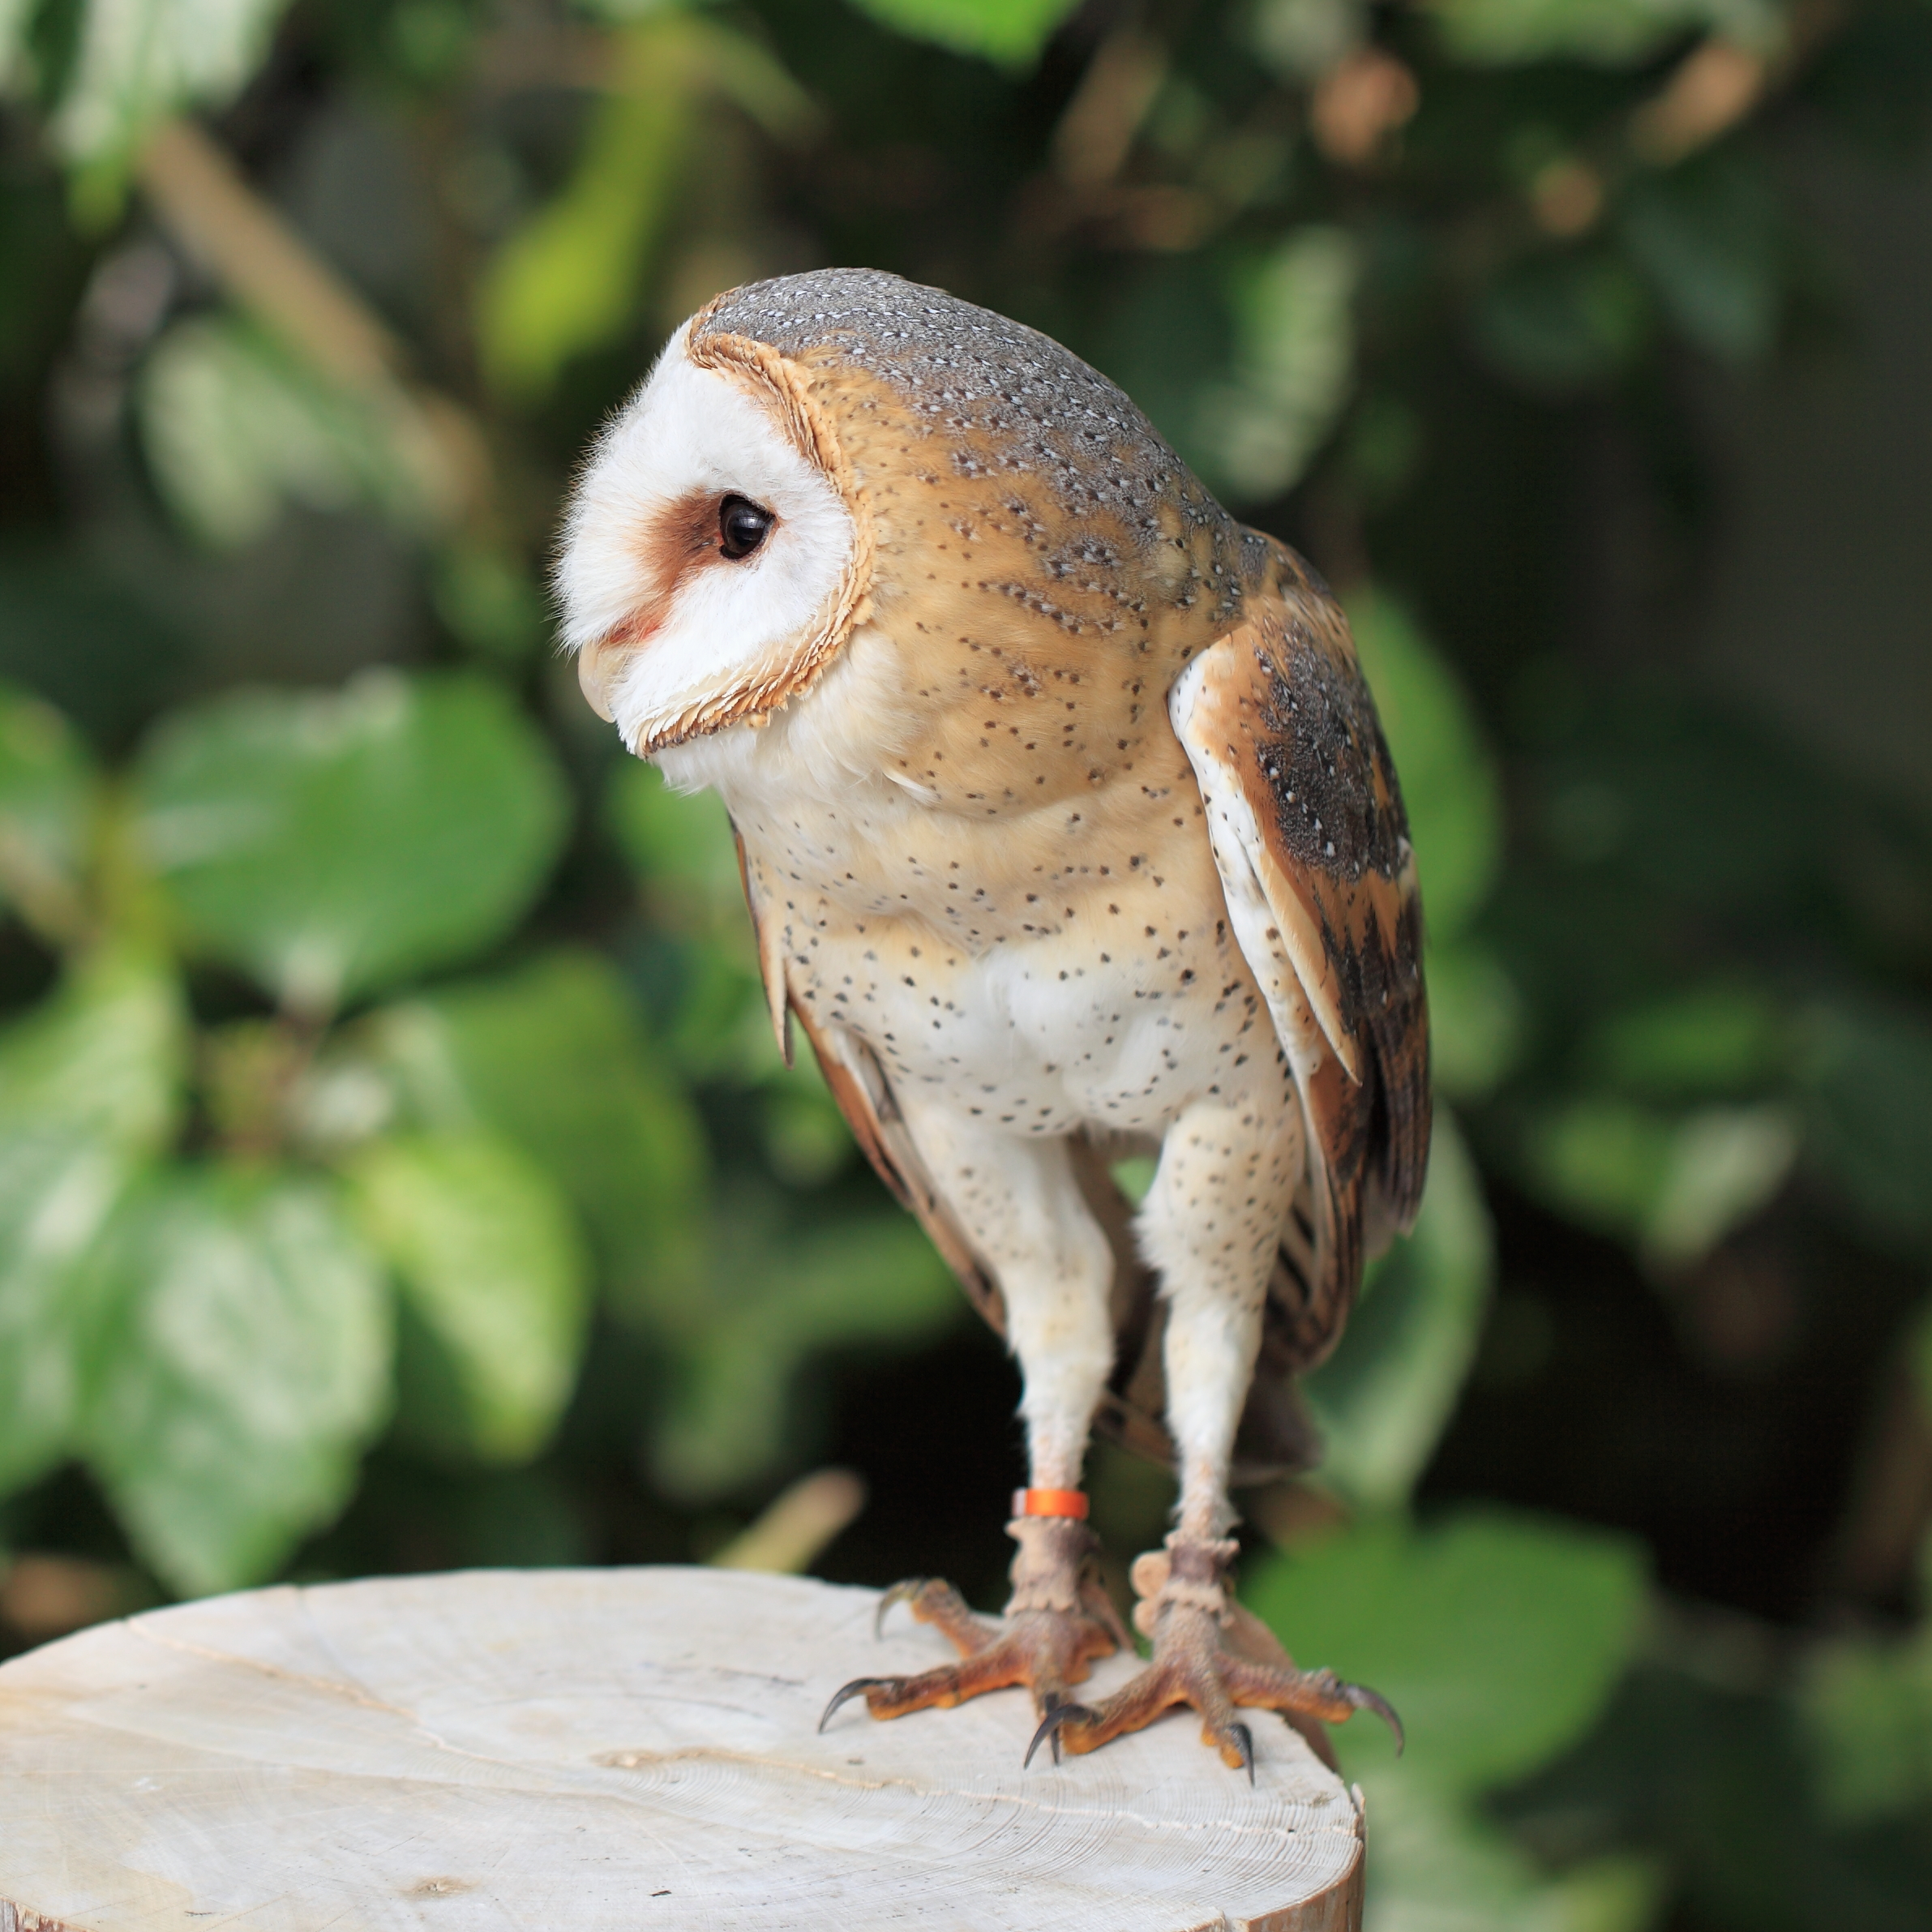
branch, bird, barn, wildlife, high, beak, owl, fauna, close up, vertebrate, 5d, sparrow, hires, markii, hi, res, resolution, shizuoka, kakegawa, kachoen, alba, tyto, taxonomy binomial tytoalba, perching bird